Meurthe-et-Moselle's 1st constituency

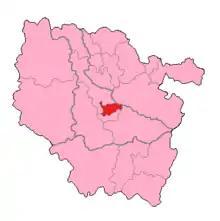
Meurthe-et-Moselle's 1st Constituency shown within Lorraine

The 1st constituency of Meurthe-et-Moselle is a French legislative constituency in the Meurthe-et-Moselle "département".